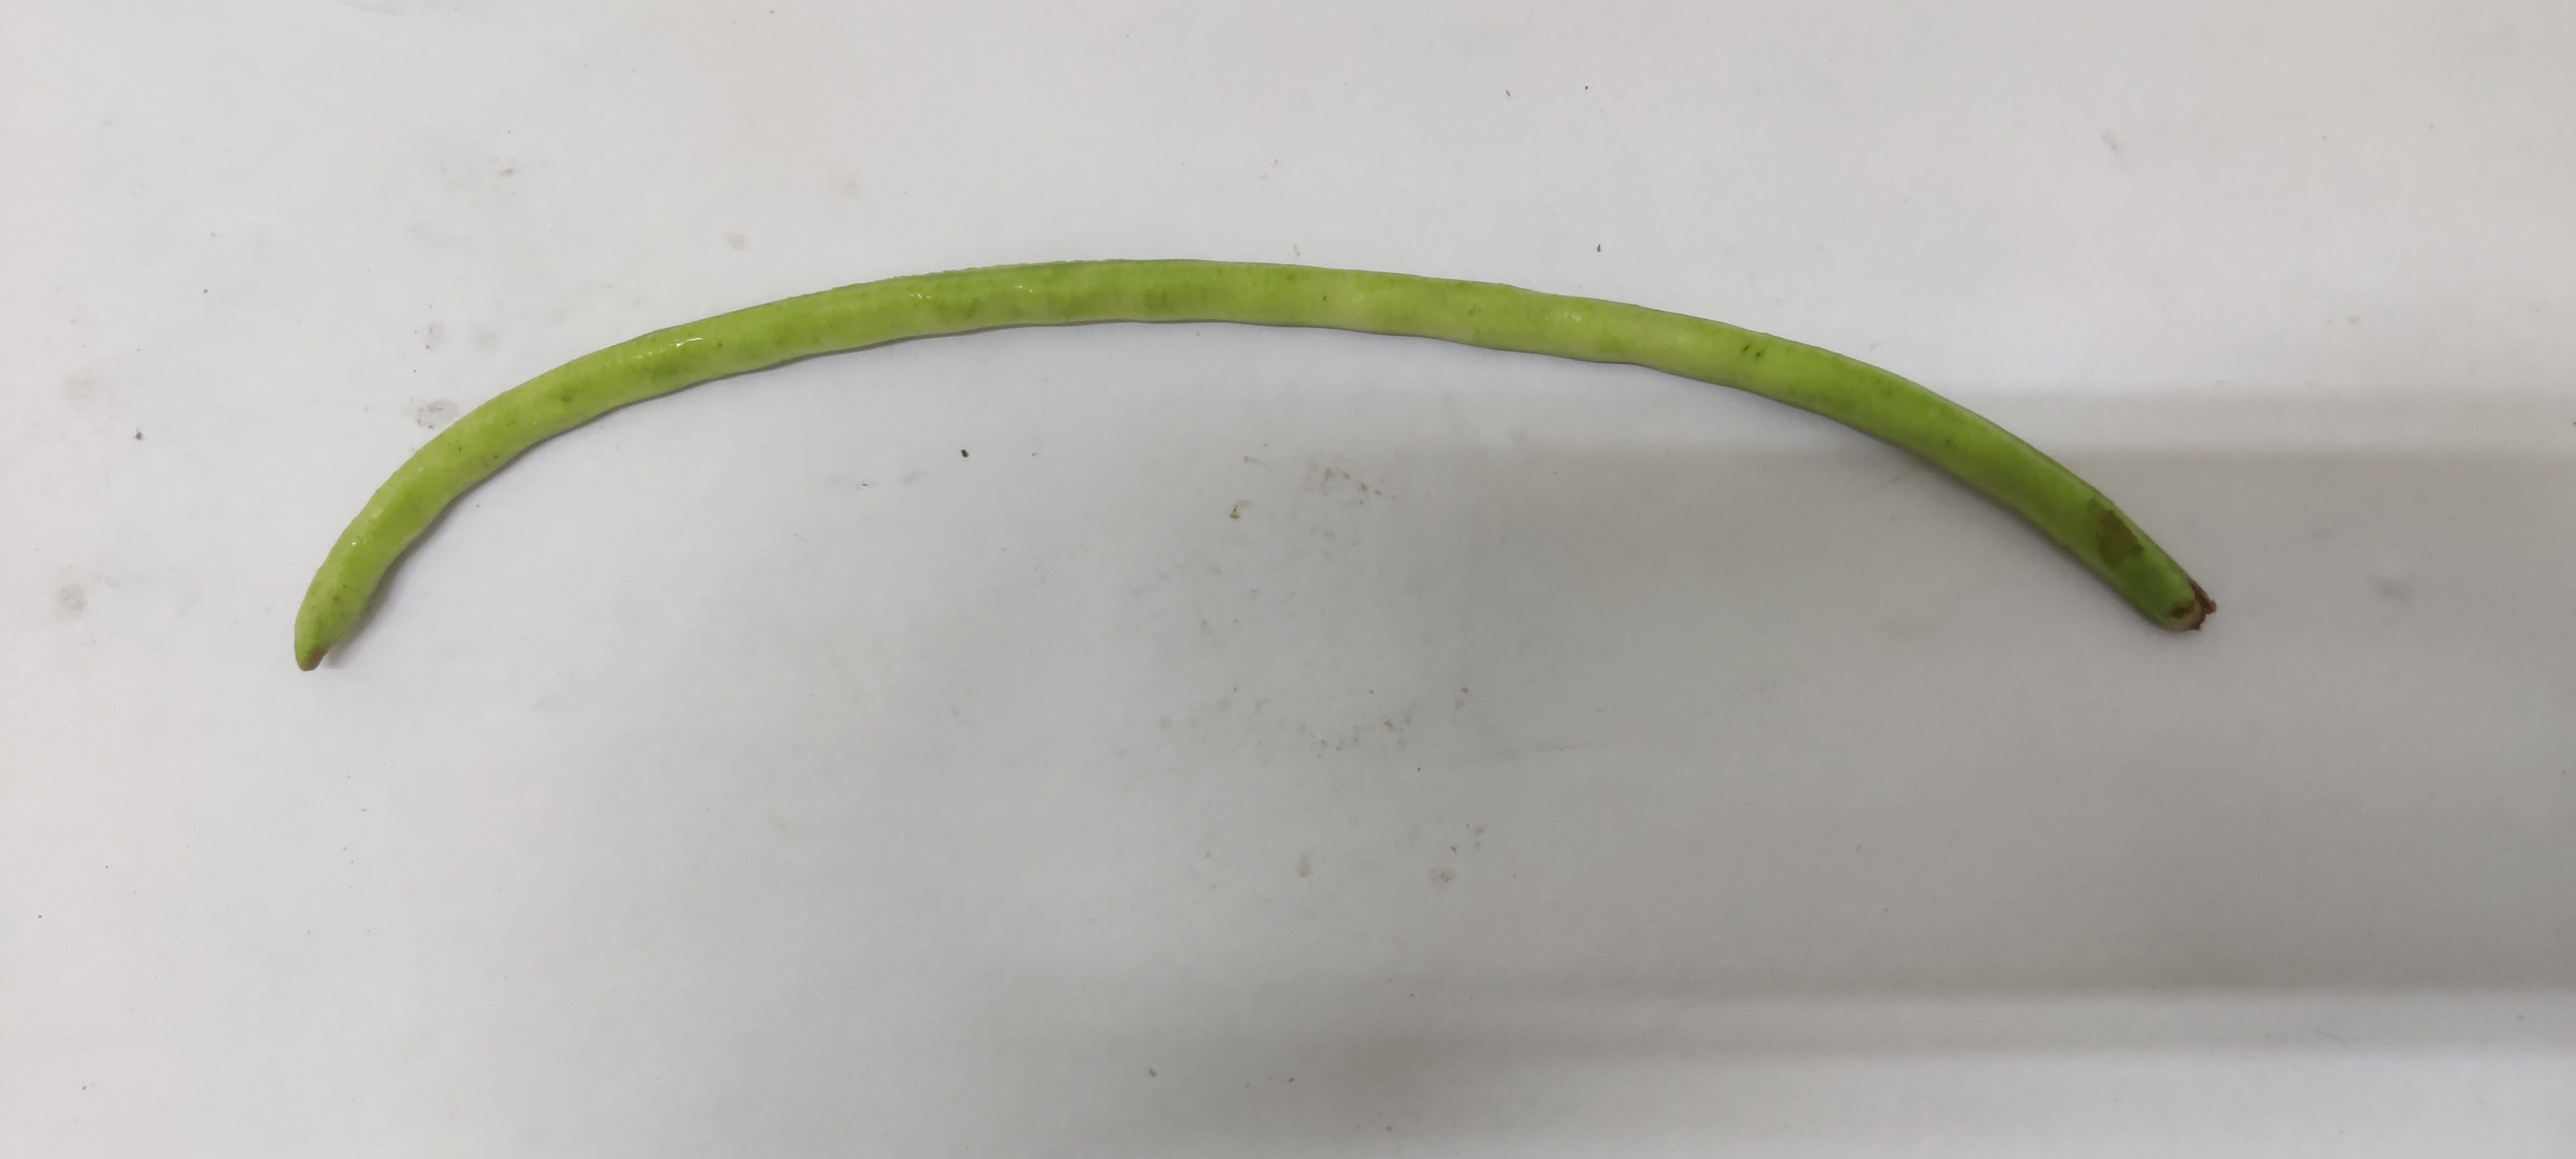
Crop: Cowpea
Condition: Fresh